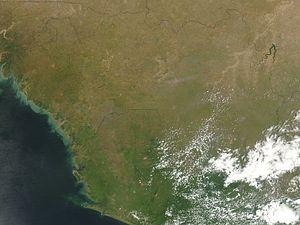
La Guinée est située en Afrique de l'Ouest, elle est limitée au nord par le Sénégal, à Nord-ouest par la Guinée-Bissau, à l'ouest par l’océan Atlantique, au sud par la Sierra Leone et le Liberia, à l'Est par la Côte d'ivoire et au nord-est par le Mali. Sa superficie est de 246 000 km², ce qui représente approximativement la surface du Royaume-Uni en Europe.